Opera Mini

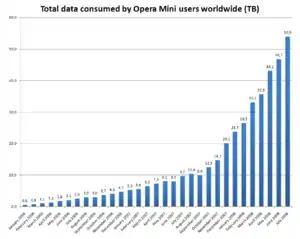
Total data consumed by Opera Mini users worldwide from 2006 to mid-2008 in TB

Opera Mini relies on data centers processing the Web page before sending it back to the phone in a compressed binary form. Opera Software operates data centers in the United States, Norway, China, Korea, Poland and Iceland.